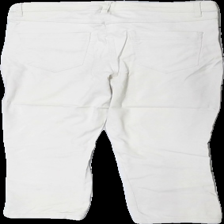
View: back
Type: Jeans
Category: Ladies
Brand: Soya/Soyaconcept
Colors: Beige
Material: 62% viskos 38% nylon
Cut: Tight
Size: 38
Season: All
Damage: sne söm
Damage location: middle left
Price range: <50
Recommended usage: Reuse
Description: korta beiga jeans